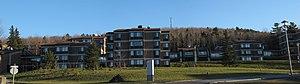
Résidences G8 à G15 de l'Université de Sherbrooke, au pied du mont Bellevue.
L'Université de Sherbrooke, fondée en 1954, est une université francophone située à Sherbrooke, Québec au Canada, dans la région de l'Estrie. Selon un sondage effectué auprès de 16 955 étudiants universitaires canadiens dont les résultats sont publiés en octobre 2016 dans le magazine Maclean's, l'Université de Sherbrooke est la plus appréciée par ses étudiants parmi les 15 grandes universités canadiennes dotées de facultés de médecine. L'Université se classe au premier rang dans sept des dix thématiques abordées dans ce sondage : l'apprentissage par la pratique, la qualité de son régime coopératif de stages, les autres types de stages offerts, les expériences de travail dans la communauté et ses approches pédagogiques axées sur les aspects pratiques. Les étudiants apprécient aussi la qualité de leurs relations avec le personnel. L'efficacité de l'appareil administratif, la qualité des activités parascolaires et les mesures préventives contre les agressions sexuelles lui permettent aussi de faire bonne figure de ce sondage pancanadien.